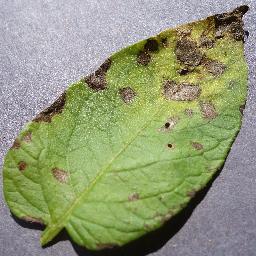
Etiqueta: Tizon_Temprano